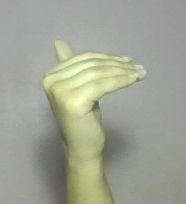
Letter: khaa